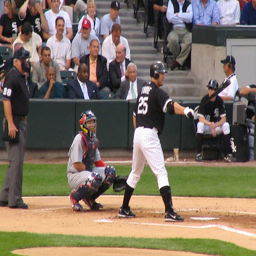
A baseball player prepares to hit a home run.
a couple of people that are at home plate
A picture of baseball players on the field in front of a crowd.
A group of baseball players are playing baseball while a crowd watches.
A baseball player standing next to a base.
a man about to take bat at a baseball game